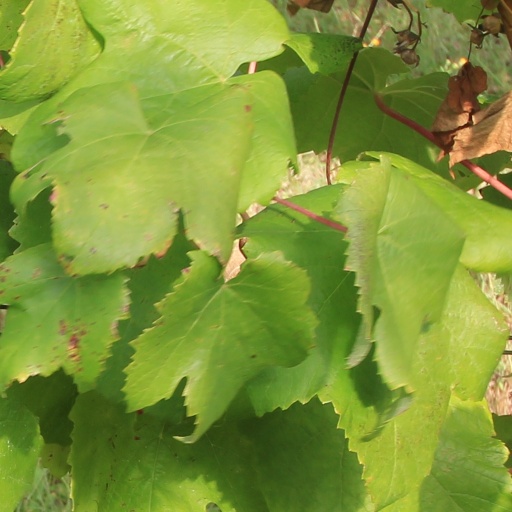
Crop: grape